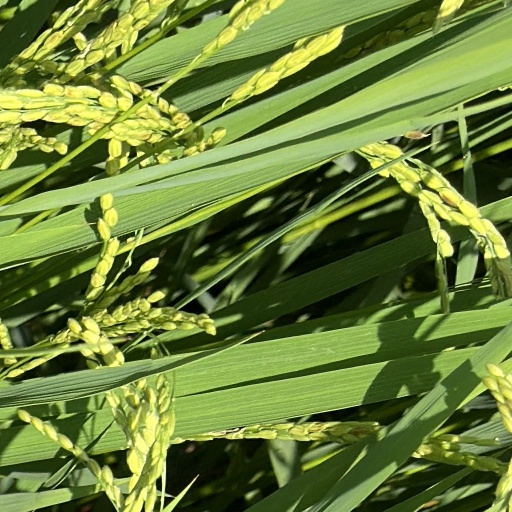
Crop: rice